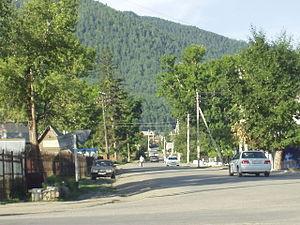
Ongoudaï est un grand village de la république de l'Altaï qui est le chef-lieu administratif du raïon d'Ongoudaï et de la commune rurale du même nom. Sa population comptait 5 676 habitants en 2010.